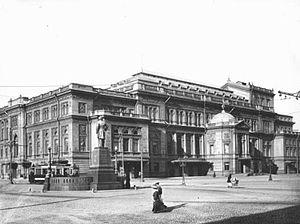
Le Conservatoire Rimski-Korsakov de Saint-Pétersbourg est une prestigieuse école de musique russe. Premier établissement du genre en Russie, fondé en 1862 dans la ville qui était alors capitale de la Russie impériale, le conservatoire peut être fier de nombre de ses anciens élèves qui figurent aujourd’hui au panthéon de la musique classique. Il est aujourd’hui avec le Conservatoire Tchaïkovski de Moscou un des hauts lieux de la tradition musicale russe.